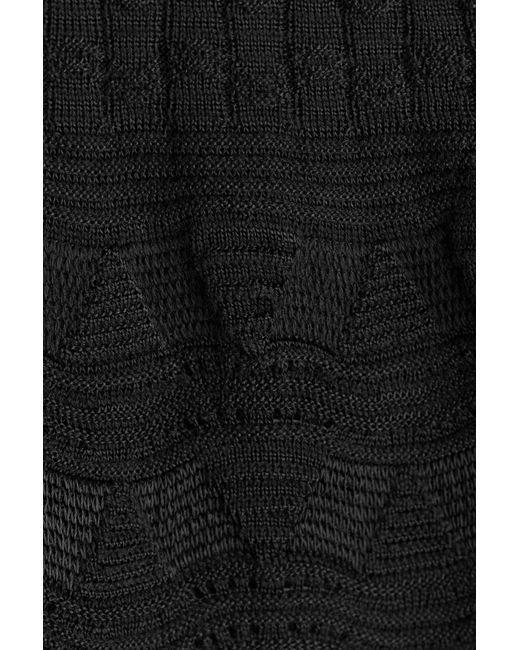
gemusterte Badematte in schwarzer Farbe